Military history of Nova Scotia

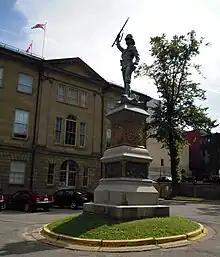
South African War Memorial (Halifax) by Hamilton MacCarthy, Province House, Nova Scotia

Halifax was the headquarters for the Royal Navy's North American Station for sixty years (1758–1818). Halifax Harbour had served as a Royal Navy seasonal base from the founding of the city in 1749, using temporary facilities and a careening beach on Georges Island. Land and buildings for a permanent Naval Yard were purchased in 1758 and the Yard was officially commissioned in 1759. Land and buildings for a permanent Naval Yard were purchased by the Royal Naval Dockyard, Halifax in 1758 and the Yard was officially commissioned in 1759. The Yard served as the main base for the British Royal Navy in North American during the Seven Years' War, the American Revolution, the French Revolutionary Wars and the War of 1812. In 1818 Halifax became the summer base for the squadron which shifted to the Royal Naval Dockyard, Bermuda for the remainder of the year. One of the most famous commanders of the station was Robert Digby (1781–1783). After the surrender of New York city in 1783, Digby helped to organise the evacuation of some 1,500 United Empire Loyalists to the small port of Conway in Nova Scotia. The settlement he led transformed the tiny village into a town, which in 1787 was renamed Digby, Nova Scotia.